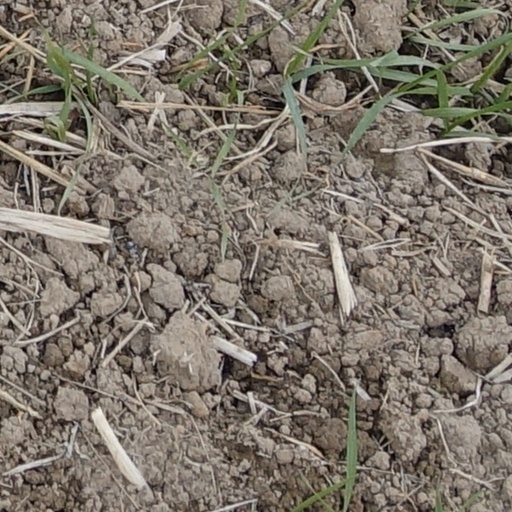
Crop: wheat